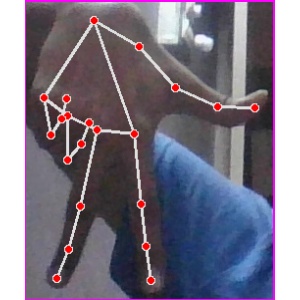
अक्षर: ग